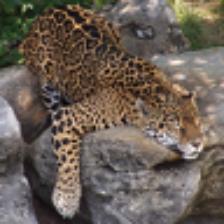
Label: NonHuman